Traditional Vietnamese medicine

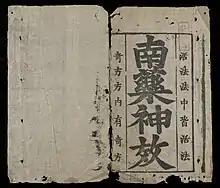
Nam dược thần hiệu by Tuệ Tĩnh

Various compendiums and treatises on traditional Vietnamese medicine include the 11-volume "Nam dược thần hiệu" by the 14th century physician Tuệ Tĩnh and "Hải Thượng y tông tâm lĩnh" by the 18th century physician Hải Thượng Lãn Ông. Other pre-20th century texts include "Nam dược chỉ danh truyền", "Tiểu nhi khoa diễn Quốc âm".